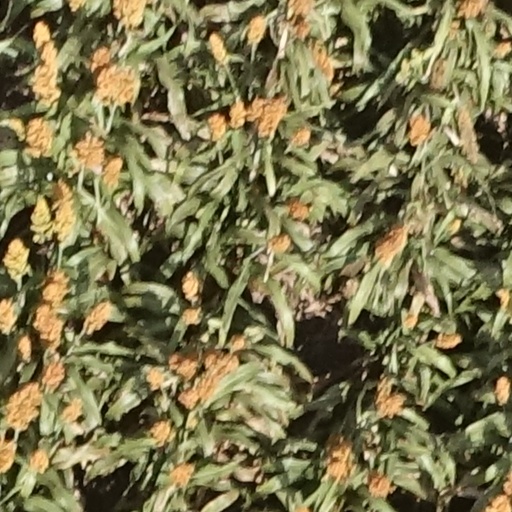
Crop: sorghum